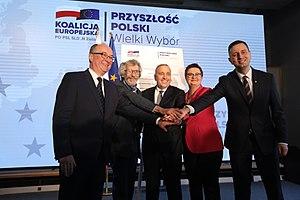
Les élections européennes de 2019 en Pologne se déroulent le 26 mai.